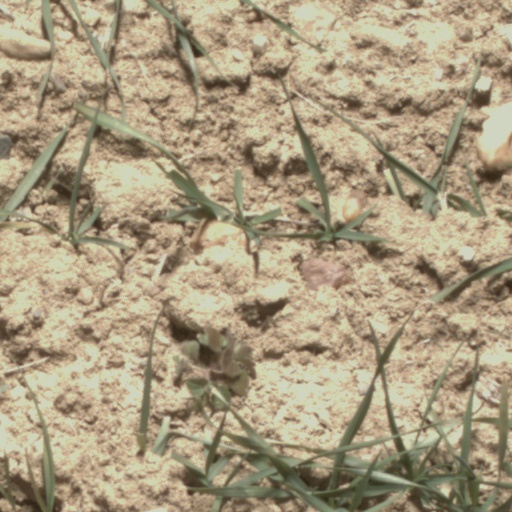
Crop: wheat